Léocadia

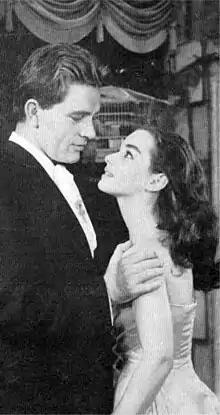
Richard Burton and Susan Strasberg in the 1957 Broadway production "Time Remembered"

Léocadia (Time Remembered) is a play by Jean Anouilh that premiered at the Théâtre de la Michodière in Paris on 2 December 1940. It is one of Anouilh's "Pièces roses", together with "Humulus le muet" (1932), "Le Bal des voleurs" (1938), and "" (1941). For the occasion, Francis Poulenc composed one of his most celebrated songs, "Les Chemins de l'amour", sung by Yvonne Printemps.